Copperhead (2008 film)

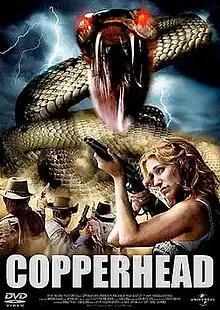
DVD cover

Copperhead is a 2008 American Western horror film directed by Todor Chapkanov. It stars Brad Johnson, Keith Stone, Brad Greenquist, Wendy Carter, Gabriel Womack, and Billy Drago. The film aired on the Sci Fi Channel on June 28, 2008, and the sister company from Universal Pictures.